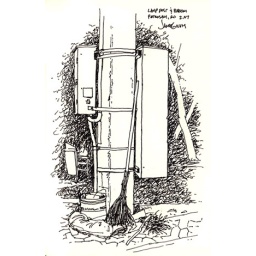
A street sweepers tools rest against a lamp post in the central square, Petrosani, Romania.